Noora Matikainen

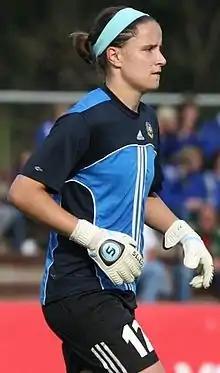

Noora Matikainen (born 1 September 1980) is a Finnish football goalkeeper. During her playing career, Matikainen has played 300 games in the Kansallinen Liiga. The clubs included HJK, Ilves, FC Honka and FC United.